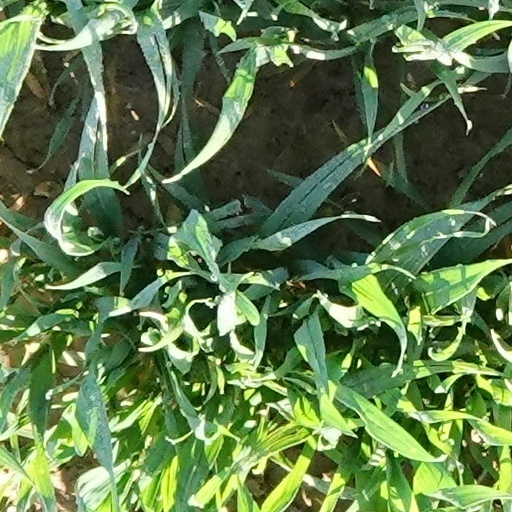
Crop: wheat